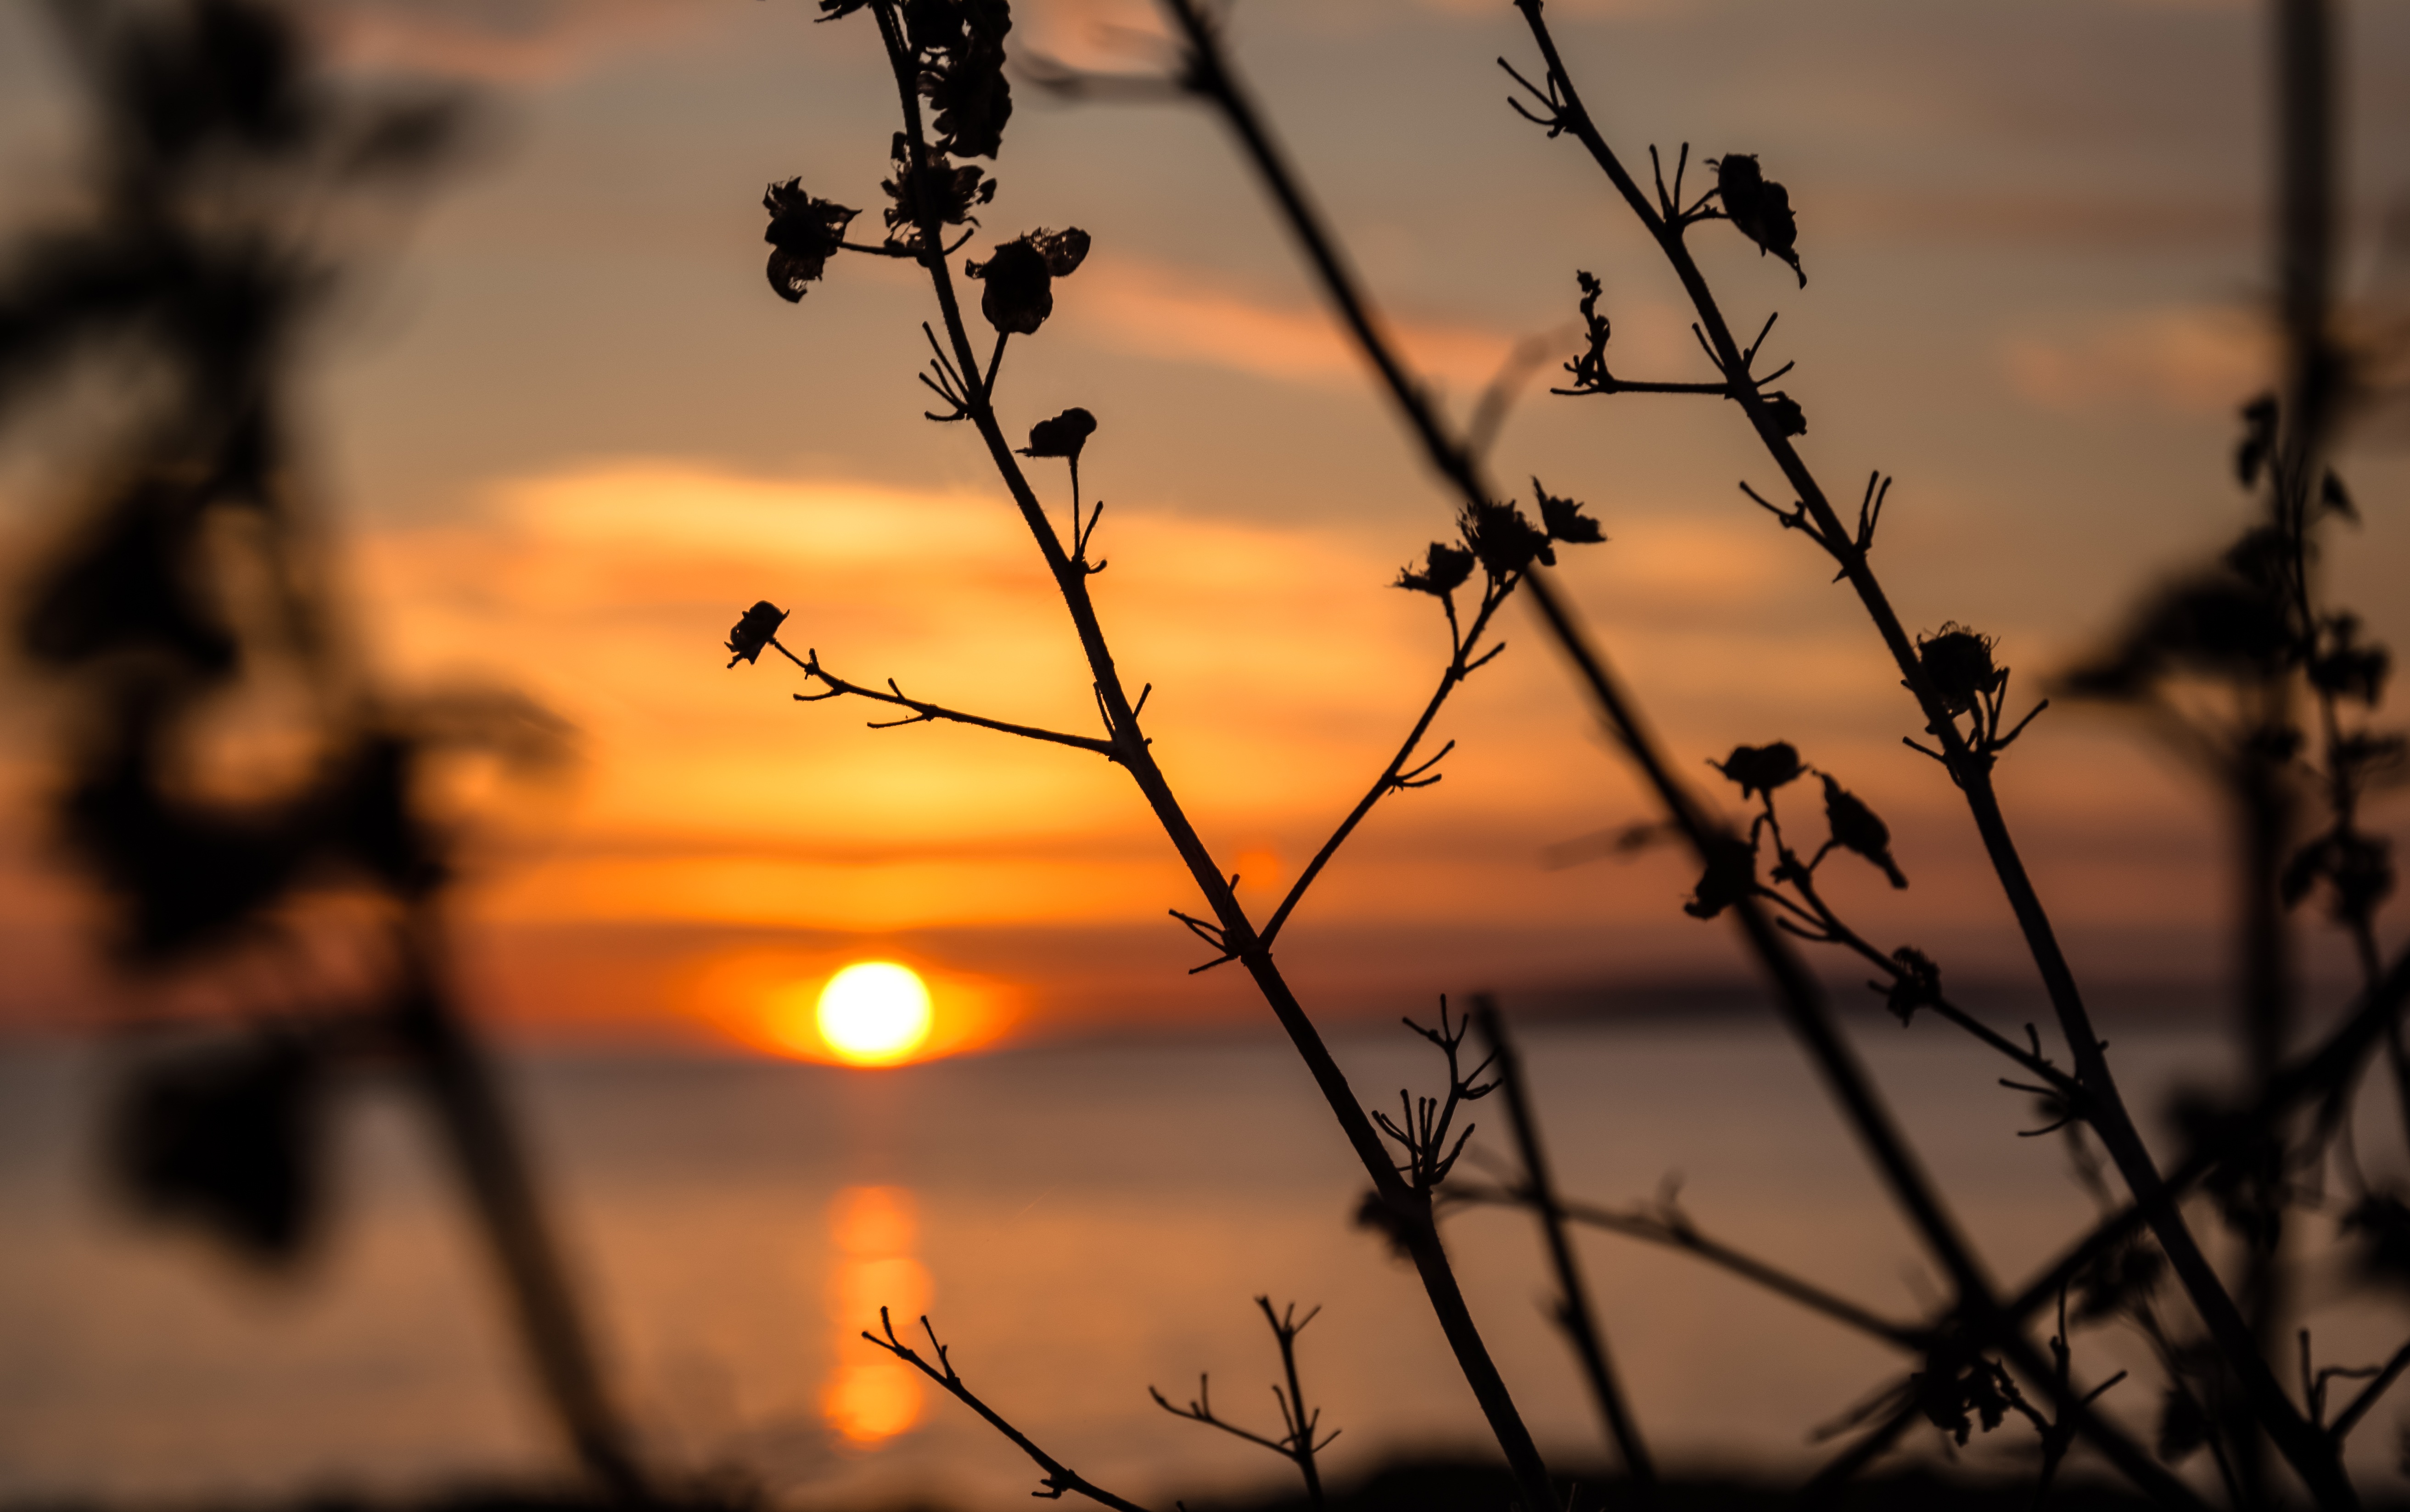
landscape, sea, tree, water, nature, ocean, branch, silhouette, light, plant, sky, sun, sunrise, sunset, field, sunlight, morning, flower, dawn, dusk, evening, mediterranean, autumn, holiday, romantic, rest, clouds, spain, mallorca, serenity, mood, harmony, balearic islands, atmospheric phenomenon, plant stem